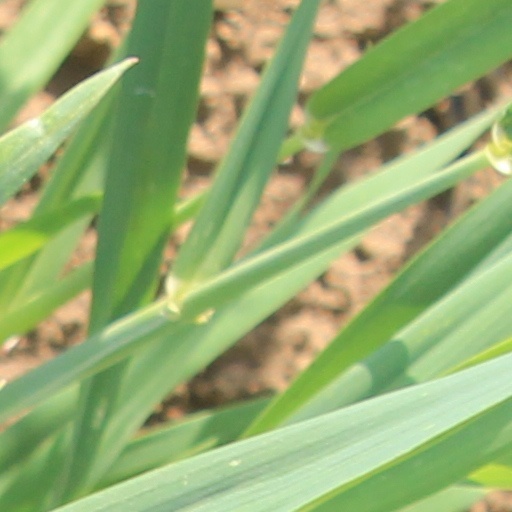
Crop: wheat